Kangiten

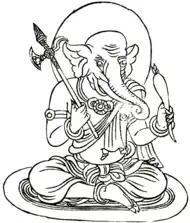
Single-bodied (単身, tanshin) Kangiten holding an axe and a daikon, 1869

Kangiten or Kankiten ("god of bliss"; Sanskrit (IAST): ), also known as Binayaka (毘那夜迦; Skt. ), Ganabachi (誐那鉢底, alternatively Ganahachi or Ganahattei; Skt. ), or more commonly, Shōten or Shōden (聖天, lit. "sacred god" or "noble god"), is a deva ("ten") venerated mainly in the Shingon and Tendai schools of Japanese Buddhism who is the Buddhist equivalent of the Hindu deity Ganesha.